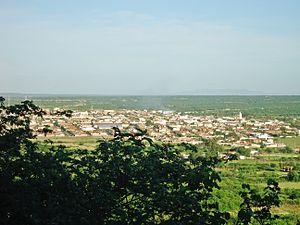
Parelhas est une municipalité brésilienne située dans l'État du Rio Grande do Norte.